Wilhelm Kuhe

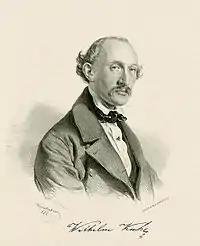
Wilhelm Kuhe (1823–1912)

Wilhelm Kuhe (10 December 1823 – 8 October 1912) was a Czech pianist and piano teacher, composer and administrator born in the city of Prague (modern-day Czech Republic), in the first half of the nineteenth century.